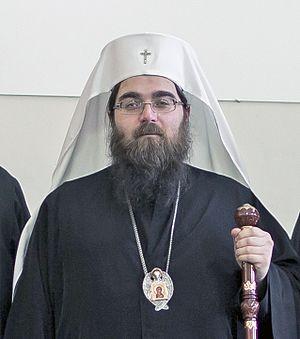
L’archevêque Rostislav, né le 25 janvier 1978 à Snina, est primat de l'Église orthodoxe des Terres tchèques et de Slovaquie, archevêque de Presov, métropolite des Terres Tchèques et de Slovaquie.